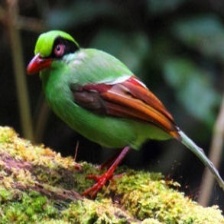
Species: GREEN MAGPIE
Scientific name: CISSA CHINENSIS
ImageNet parent category: magpie